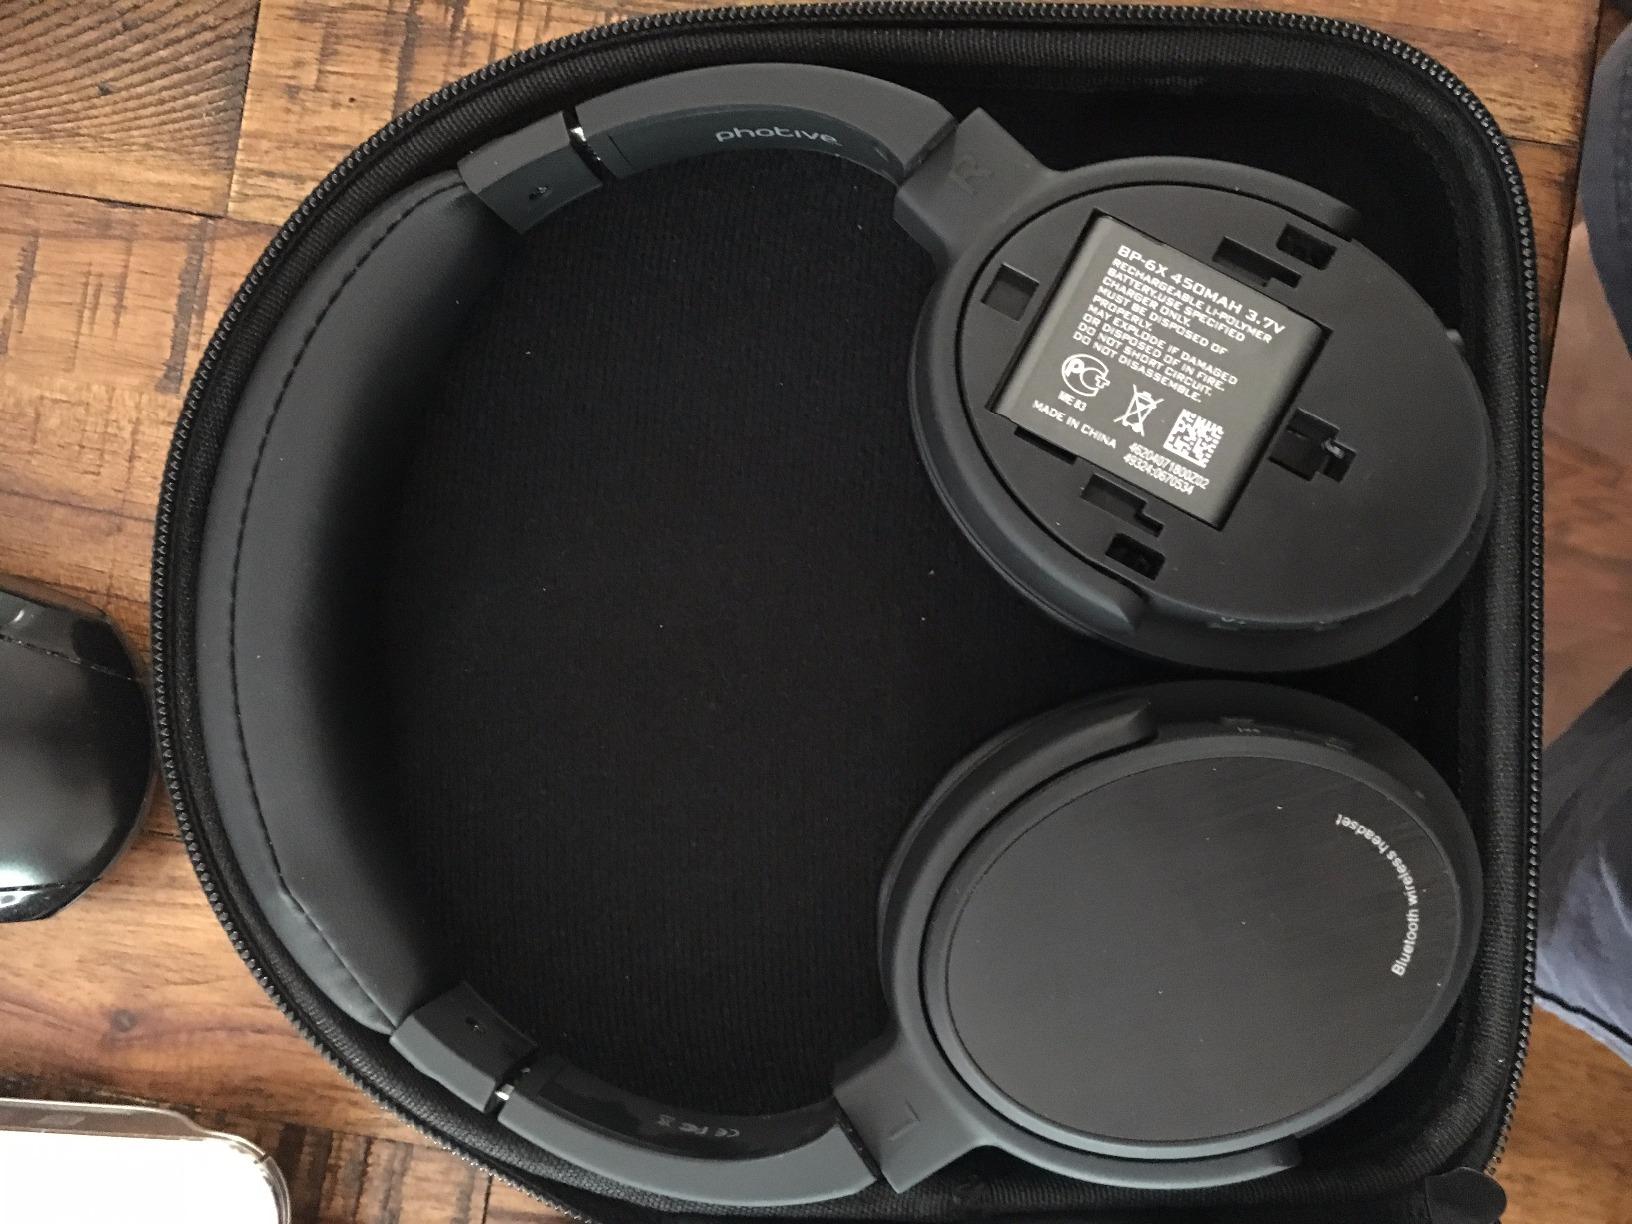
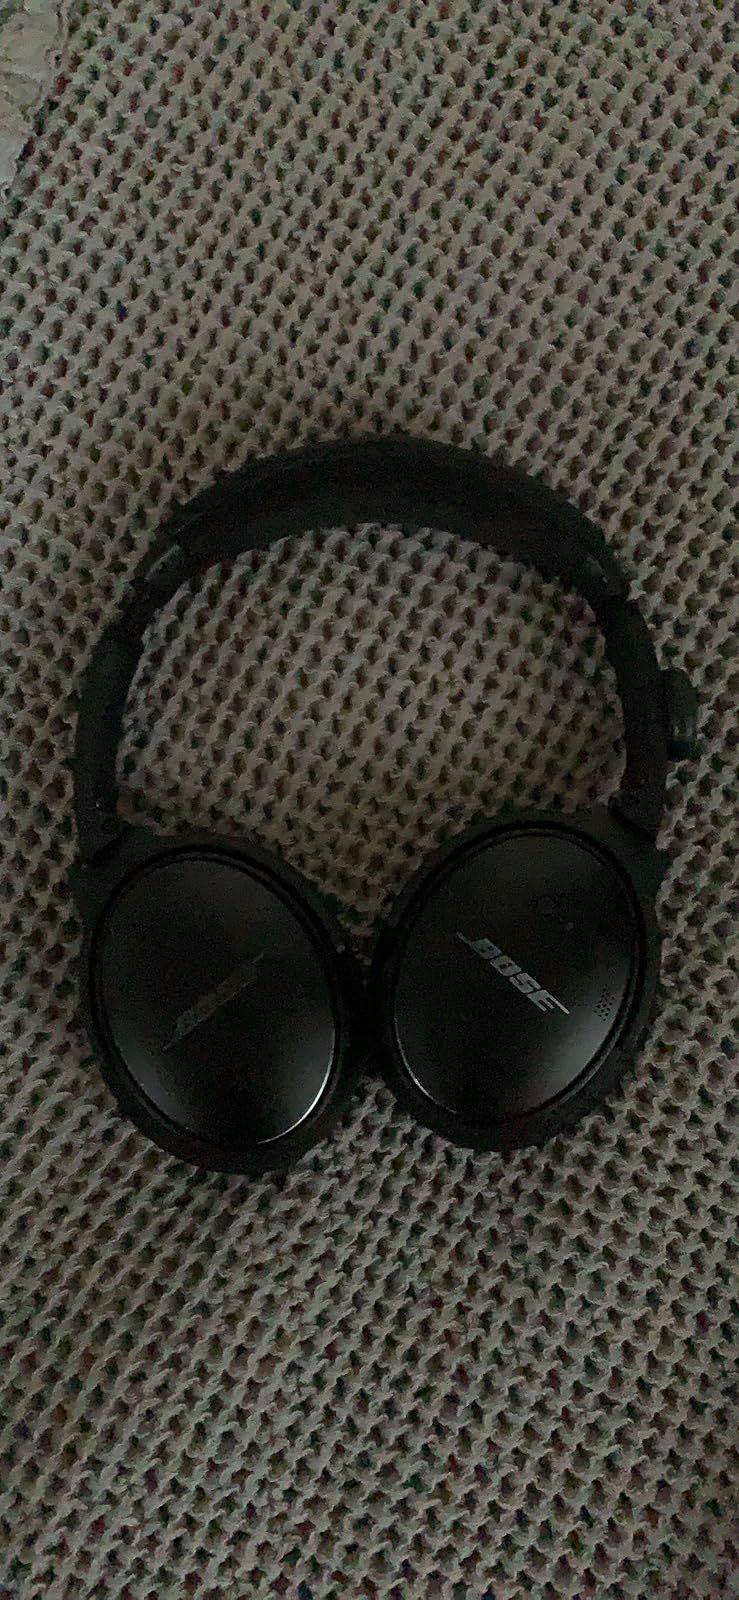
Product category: headphones
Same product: no